Expansion of the universe

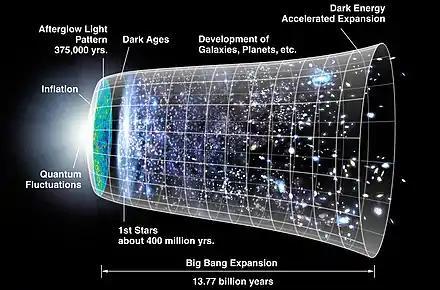
A graphical representation of the expansion of the universe from the Big Bang to the present day, with the inflationary epoch represented as the dramatic expansion seen on the left. This visualization shows only a section of the universe; the empty space outside the diagram should not be taken to represent empty space outside the universe (which does not necessarily exist).

The expansion of the universe is the increase in distance between gravitationally unbound parts of the observable universe with time. It is an intrinsic expansion, so it does not mean that the universe expands "into" anything or that space exists "outside" it. To any observer in the universe, it appears that all but the nearest galaxies (which are bound to each other by gravity) move away at speeds that are proportional to their distance from the observer, on average. While objects cannot move faster than light, this limitation applies only with respect to local reference frames and does not limit the recession rates of cosmologically distant objects.